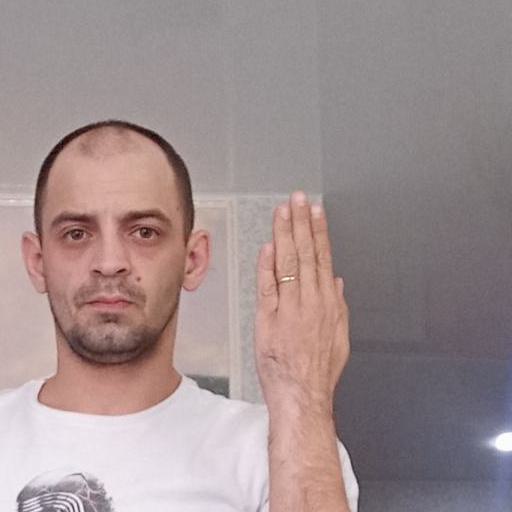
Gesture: stop_inverted